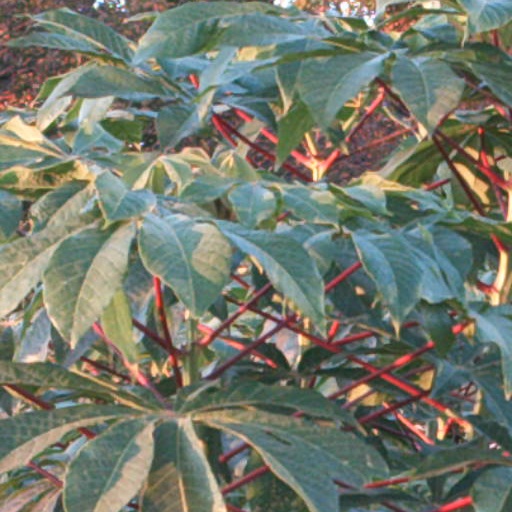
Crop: cassava